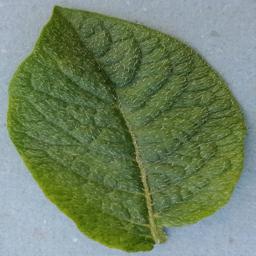
Label: Potato___Healthy